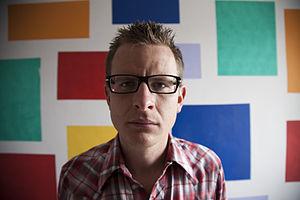
Timothy Browning est un mathématicien travaillant dans le domaine de la théorie des nombres, et qui examine l'interface de la théorie des nombres analytiques et la géométrie diophantienne.